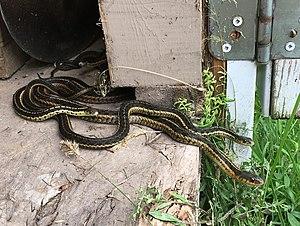
Couleuvres rayées dans un cabanon (Magog, Québec, Canada)
La Couleuvre rayée ou Serpent-jarretière, Thamnophis sirtalis, est une espèce de serpents de la famille des Natricidae.